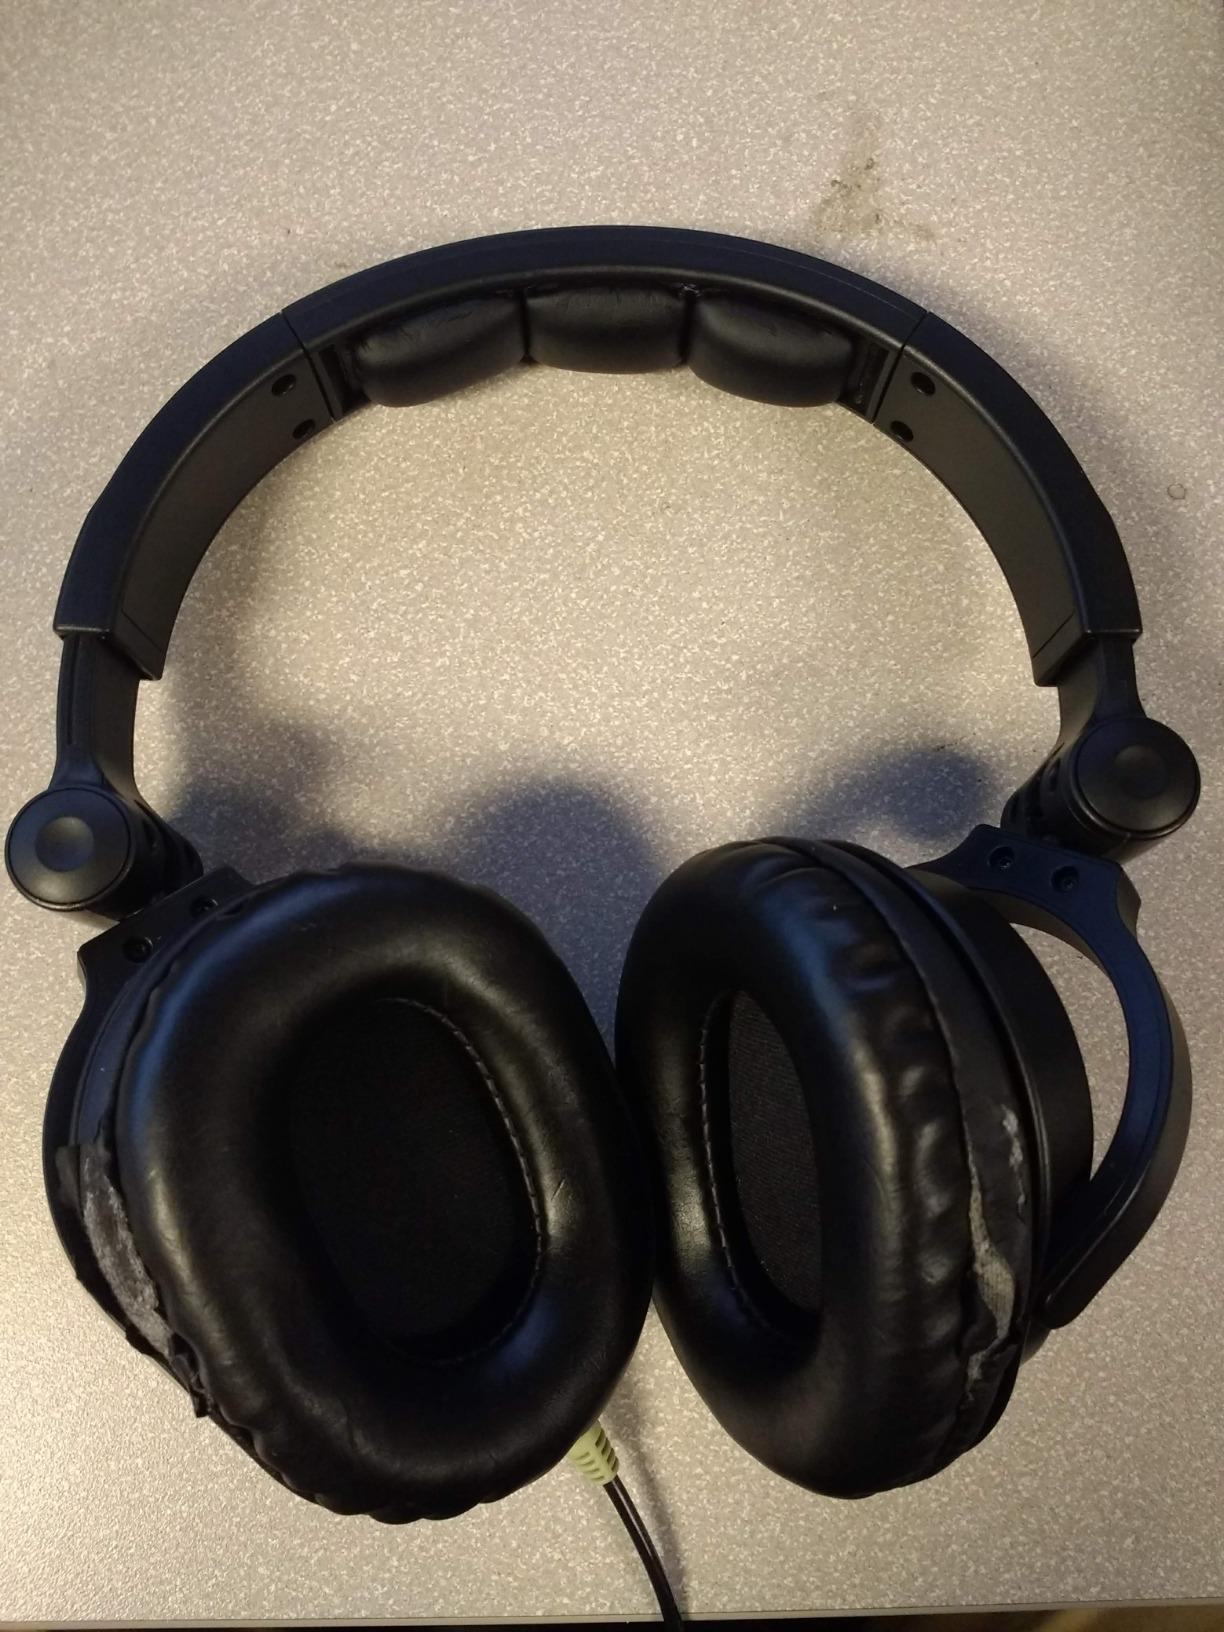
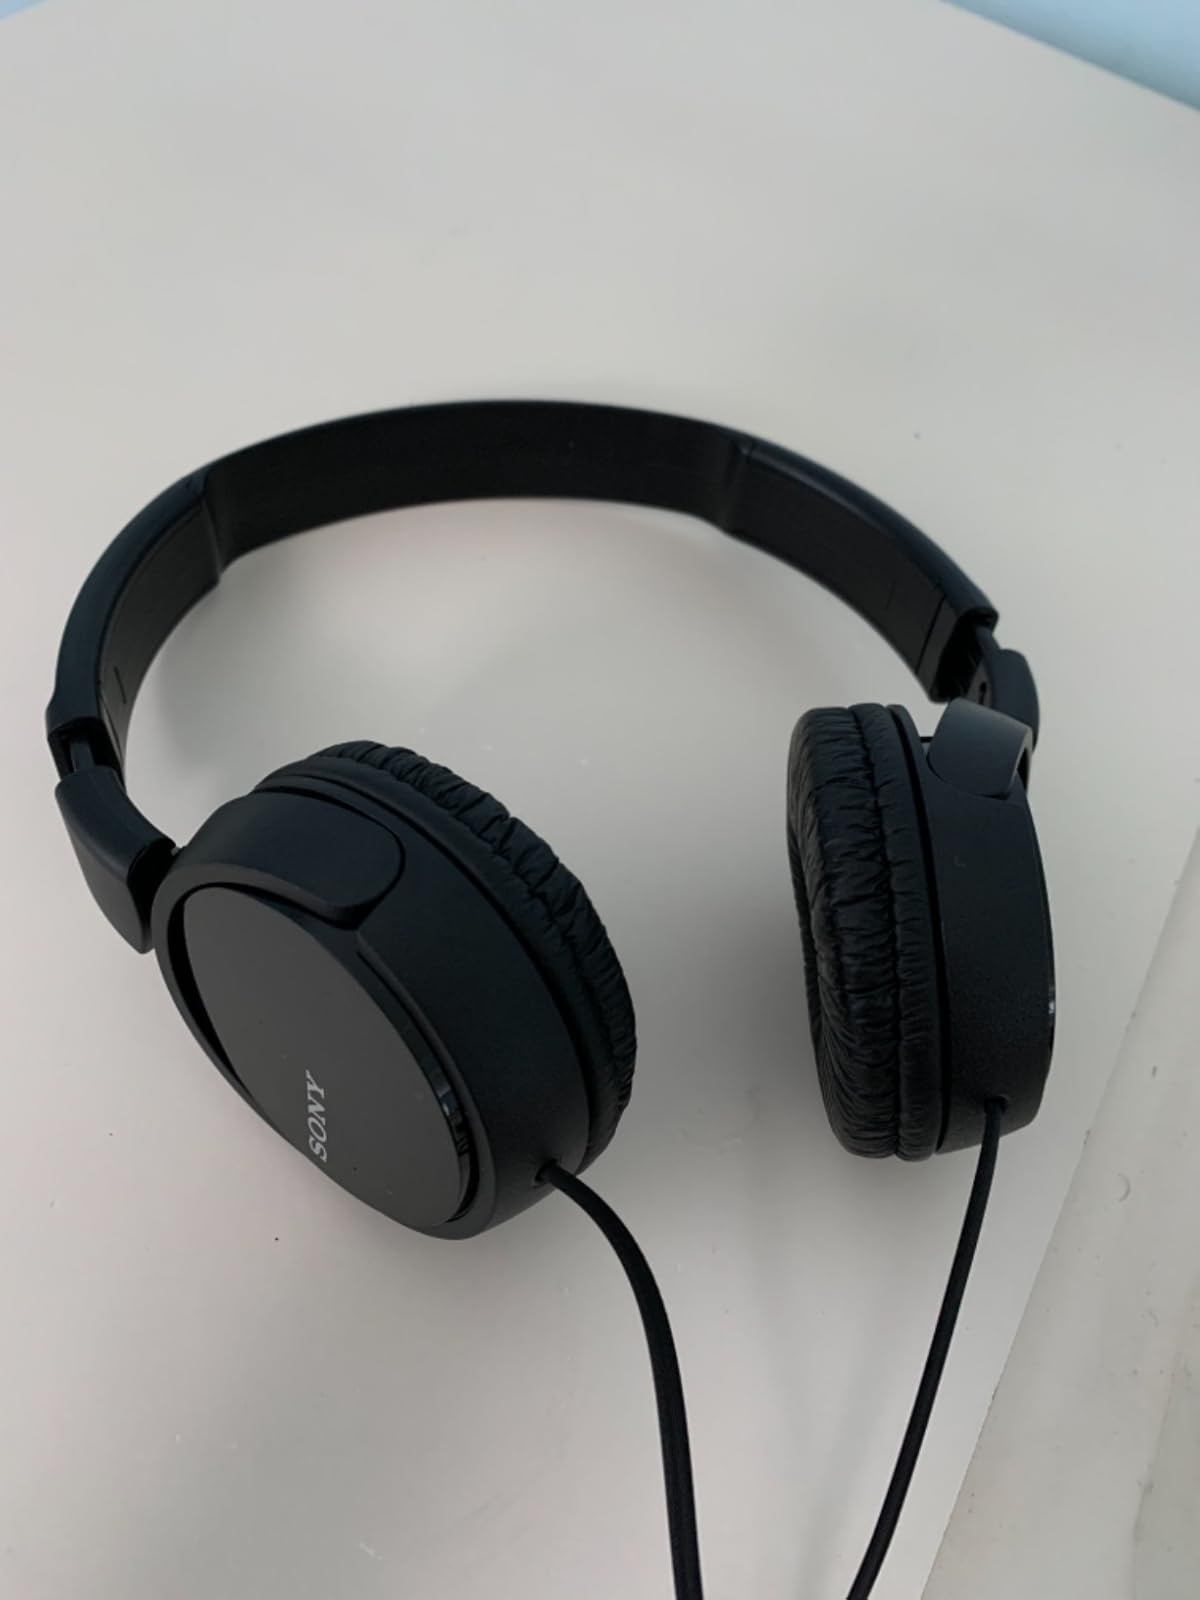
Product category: headphones
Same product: no